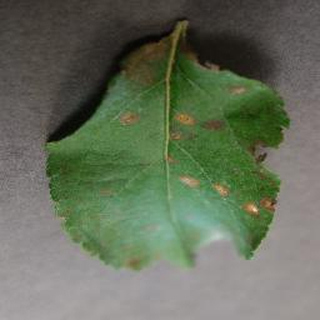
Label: apple_cedar_apple_rust